Stephenson Underwear Mill

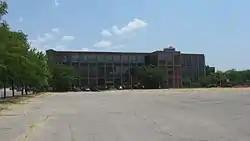
Stephenson Underwear Mill, July 2012

Stephenson Underwear Mill is a historic textile mill located at South Bend, St. Joseph County, Indiana. It was built in 1916, and is a three-story, rectangular, nine-bay reinforced concrete building with brick curtain walls. It features a parapet with concrete coping and concrete panels on each side of the front panels. The building was rehabilitated for use as apartments in the early-1990s.